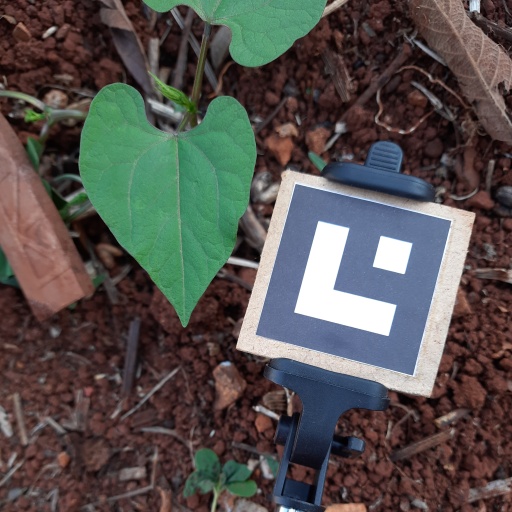
Observations: flat surface, no eating holes, under shade